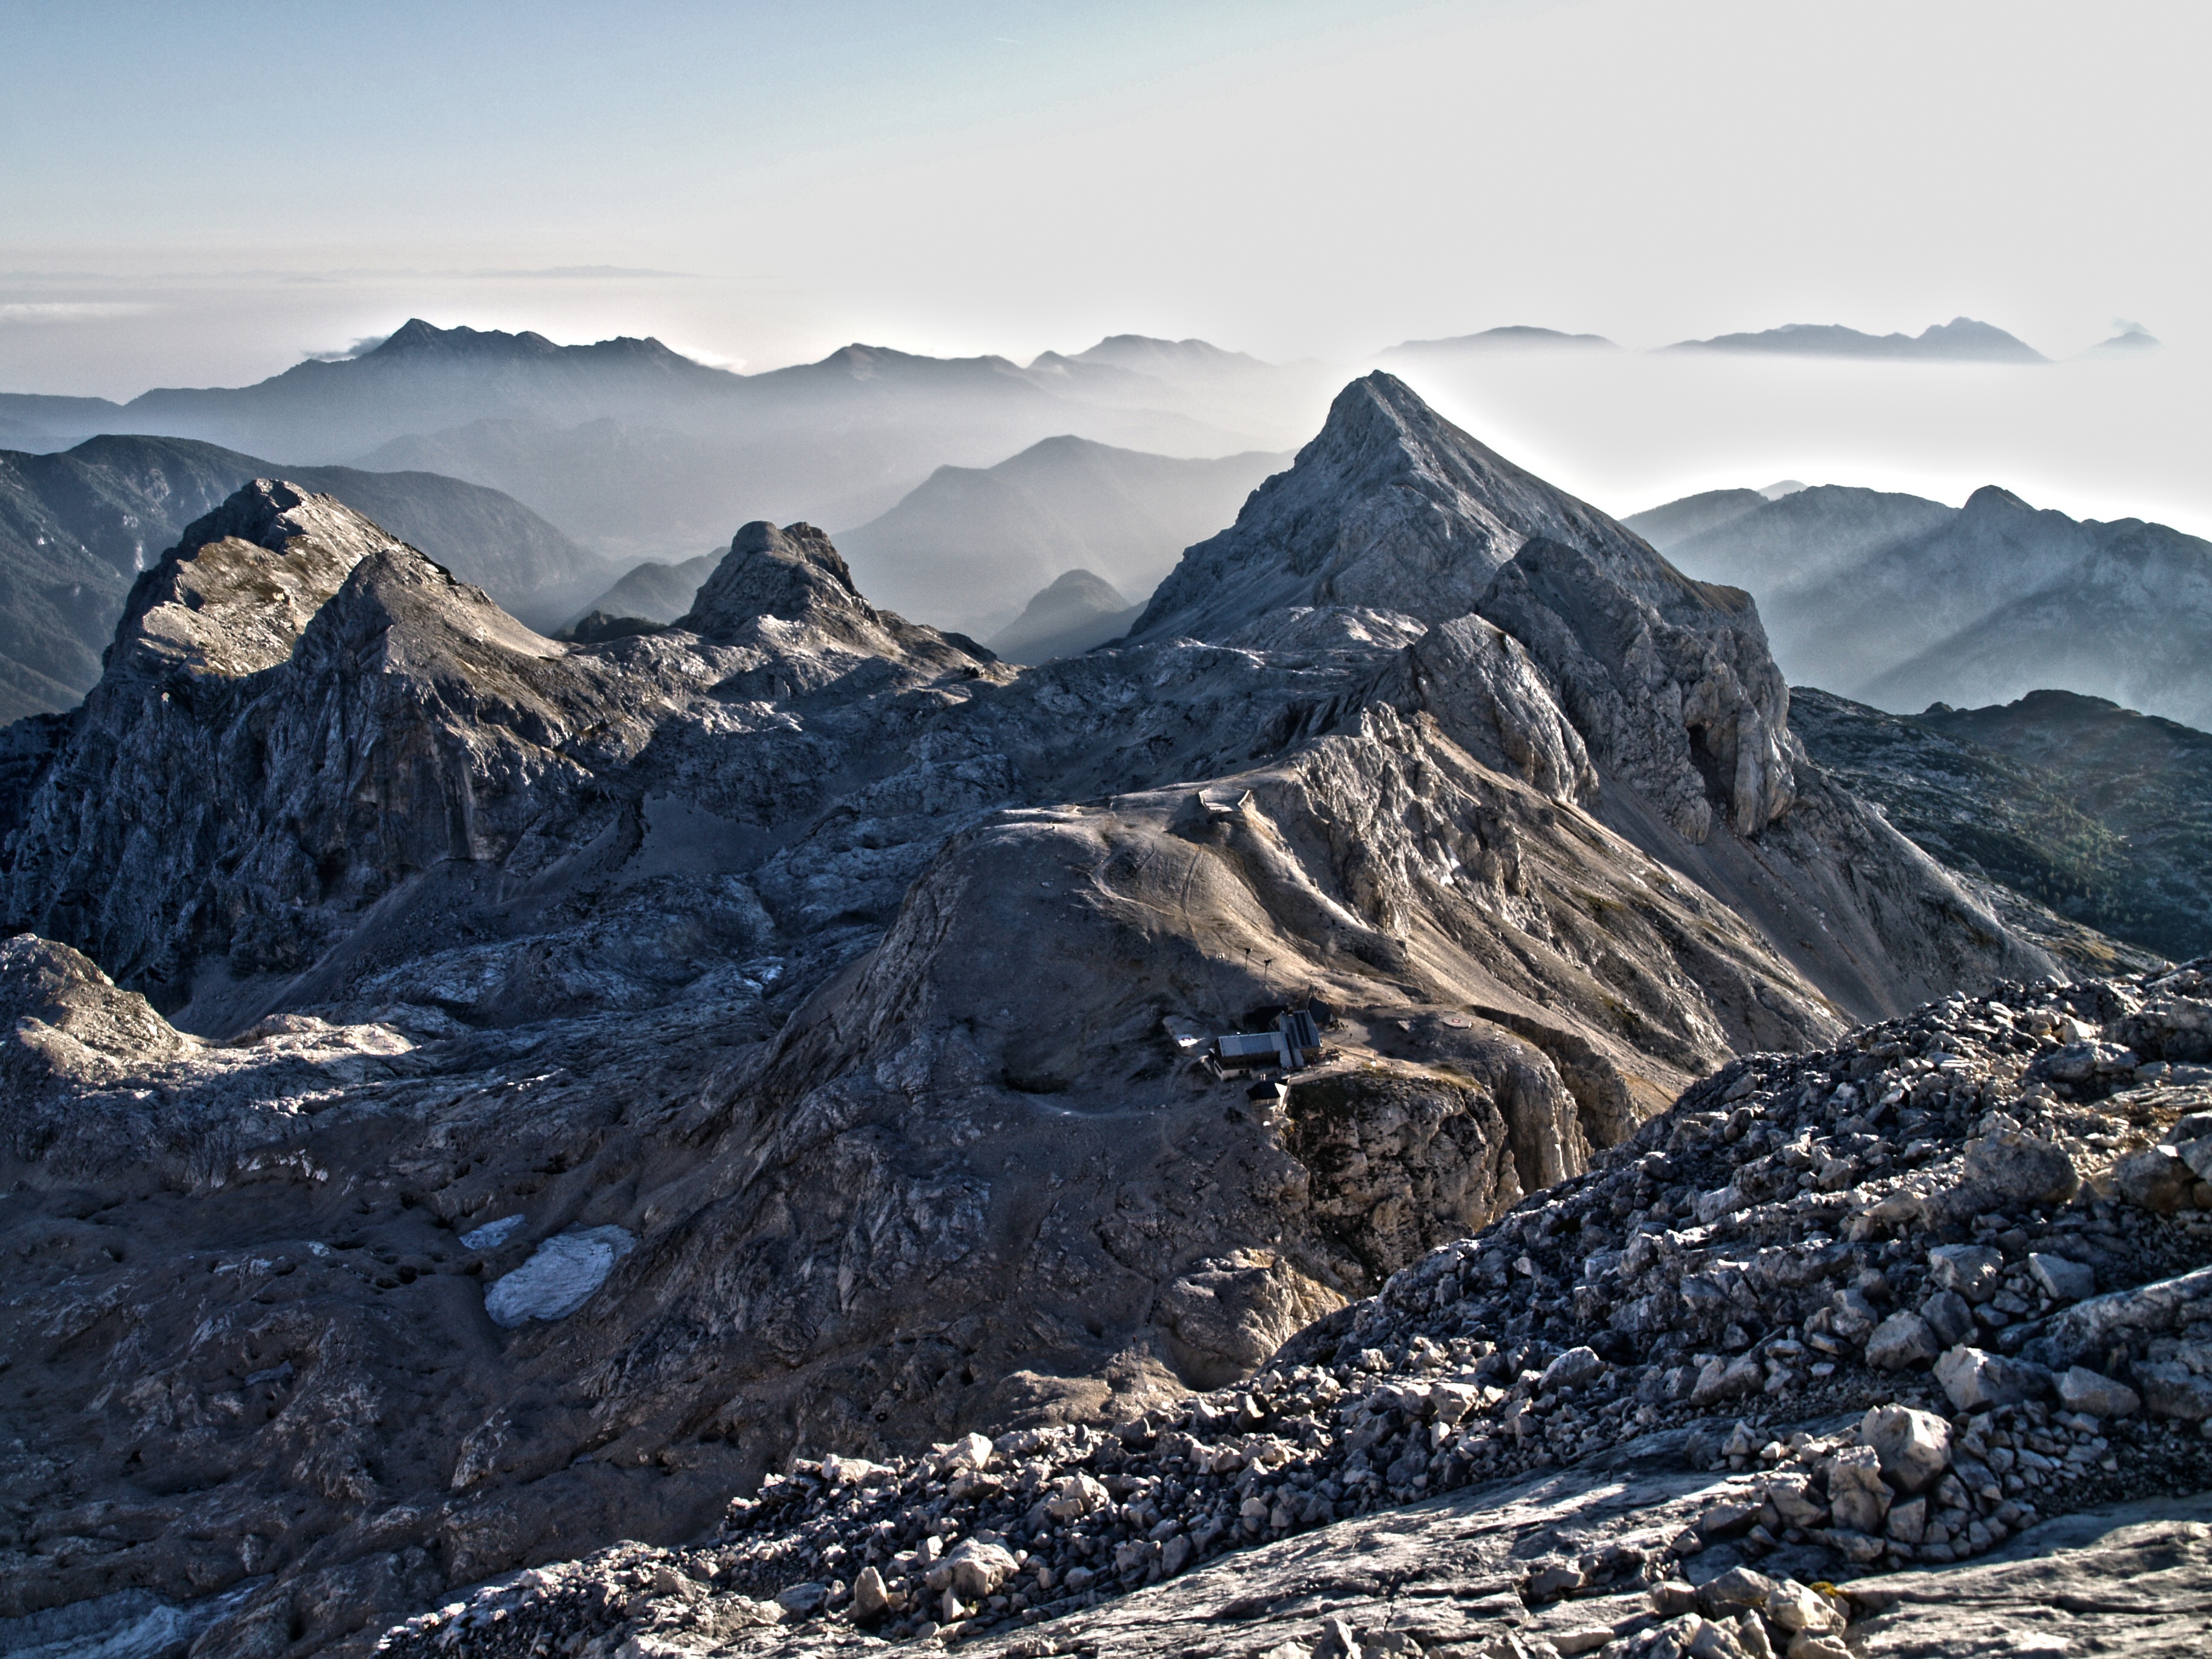
landscape, nature, outdoor, rock, horizon, wilderness, walking, mountain, snow, winter, sky, sunset, hiking, hill, adventure, peak, mountain range, travel, high, blue, mountain top, ridge, summit, mountain landscape, mountaineering, clouds, geology, alps, plateau, fell, cirque, top, moraine, clouds sky, sky clouds, landform, nature landscape, mountain pass, geographical feature, mountainous landforms, geological phenomenon